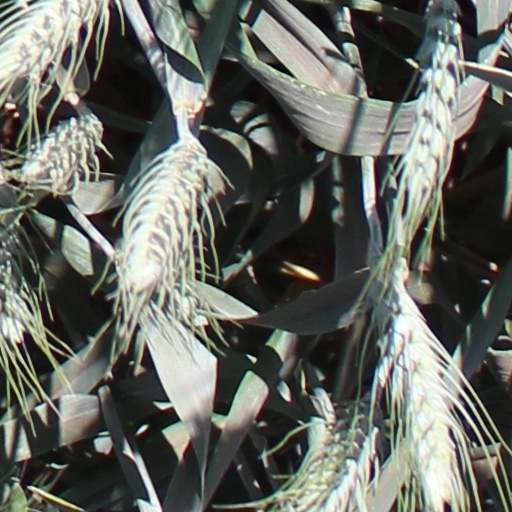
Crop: wheat